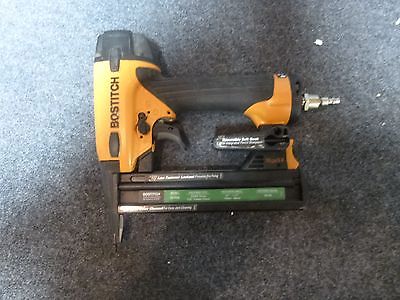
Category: stapler